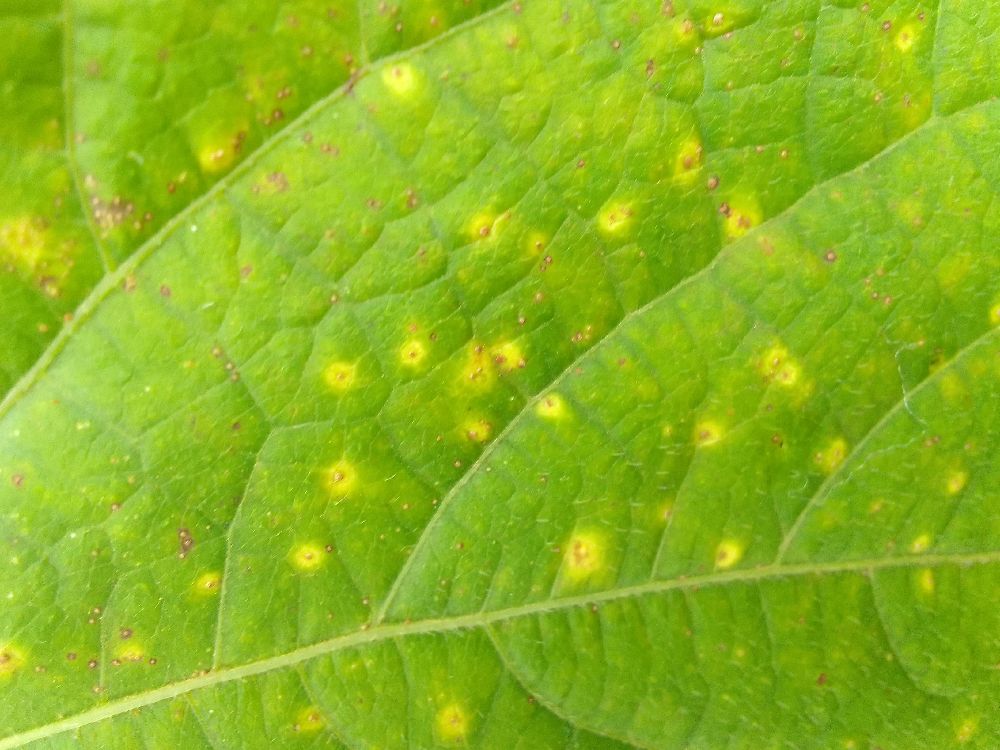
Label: rust